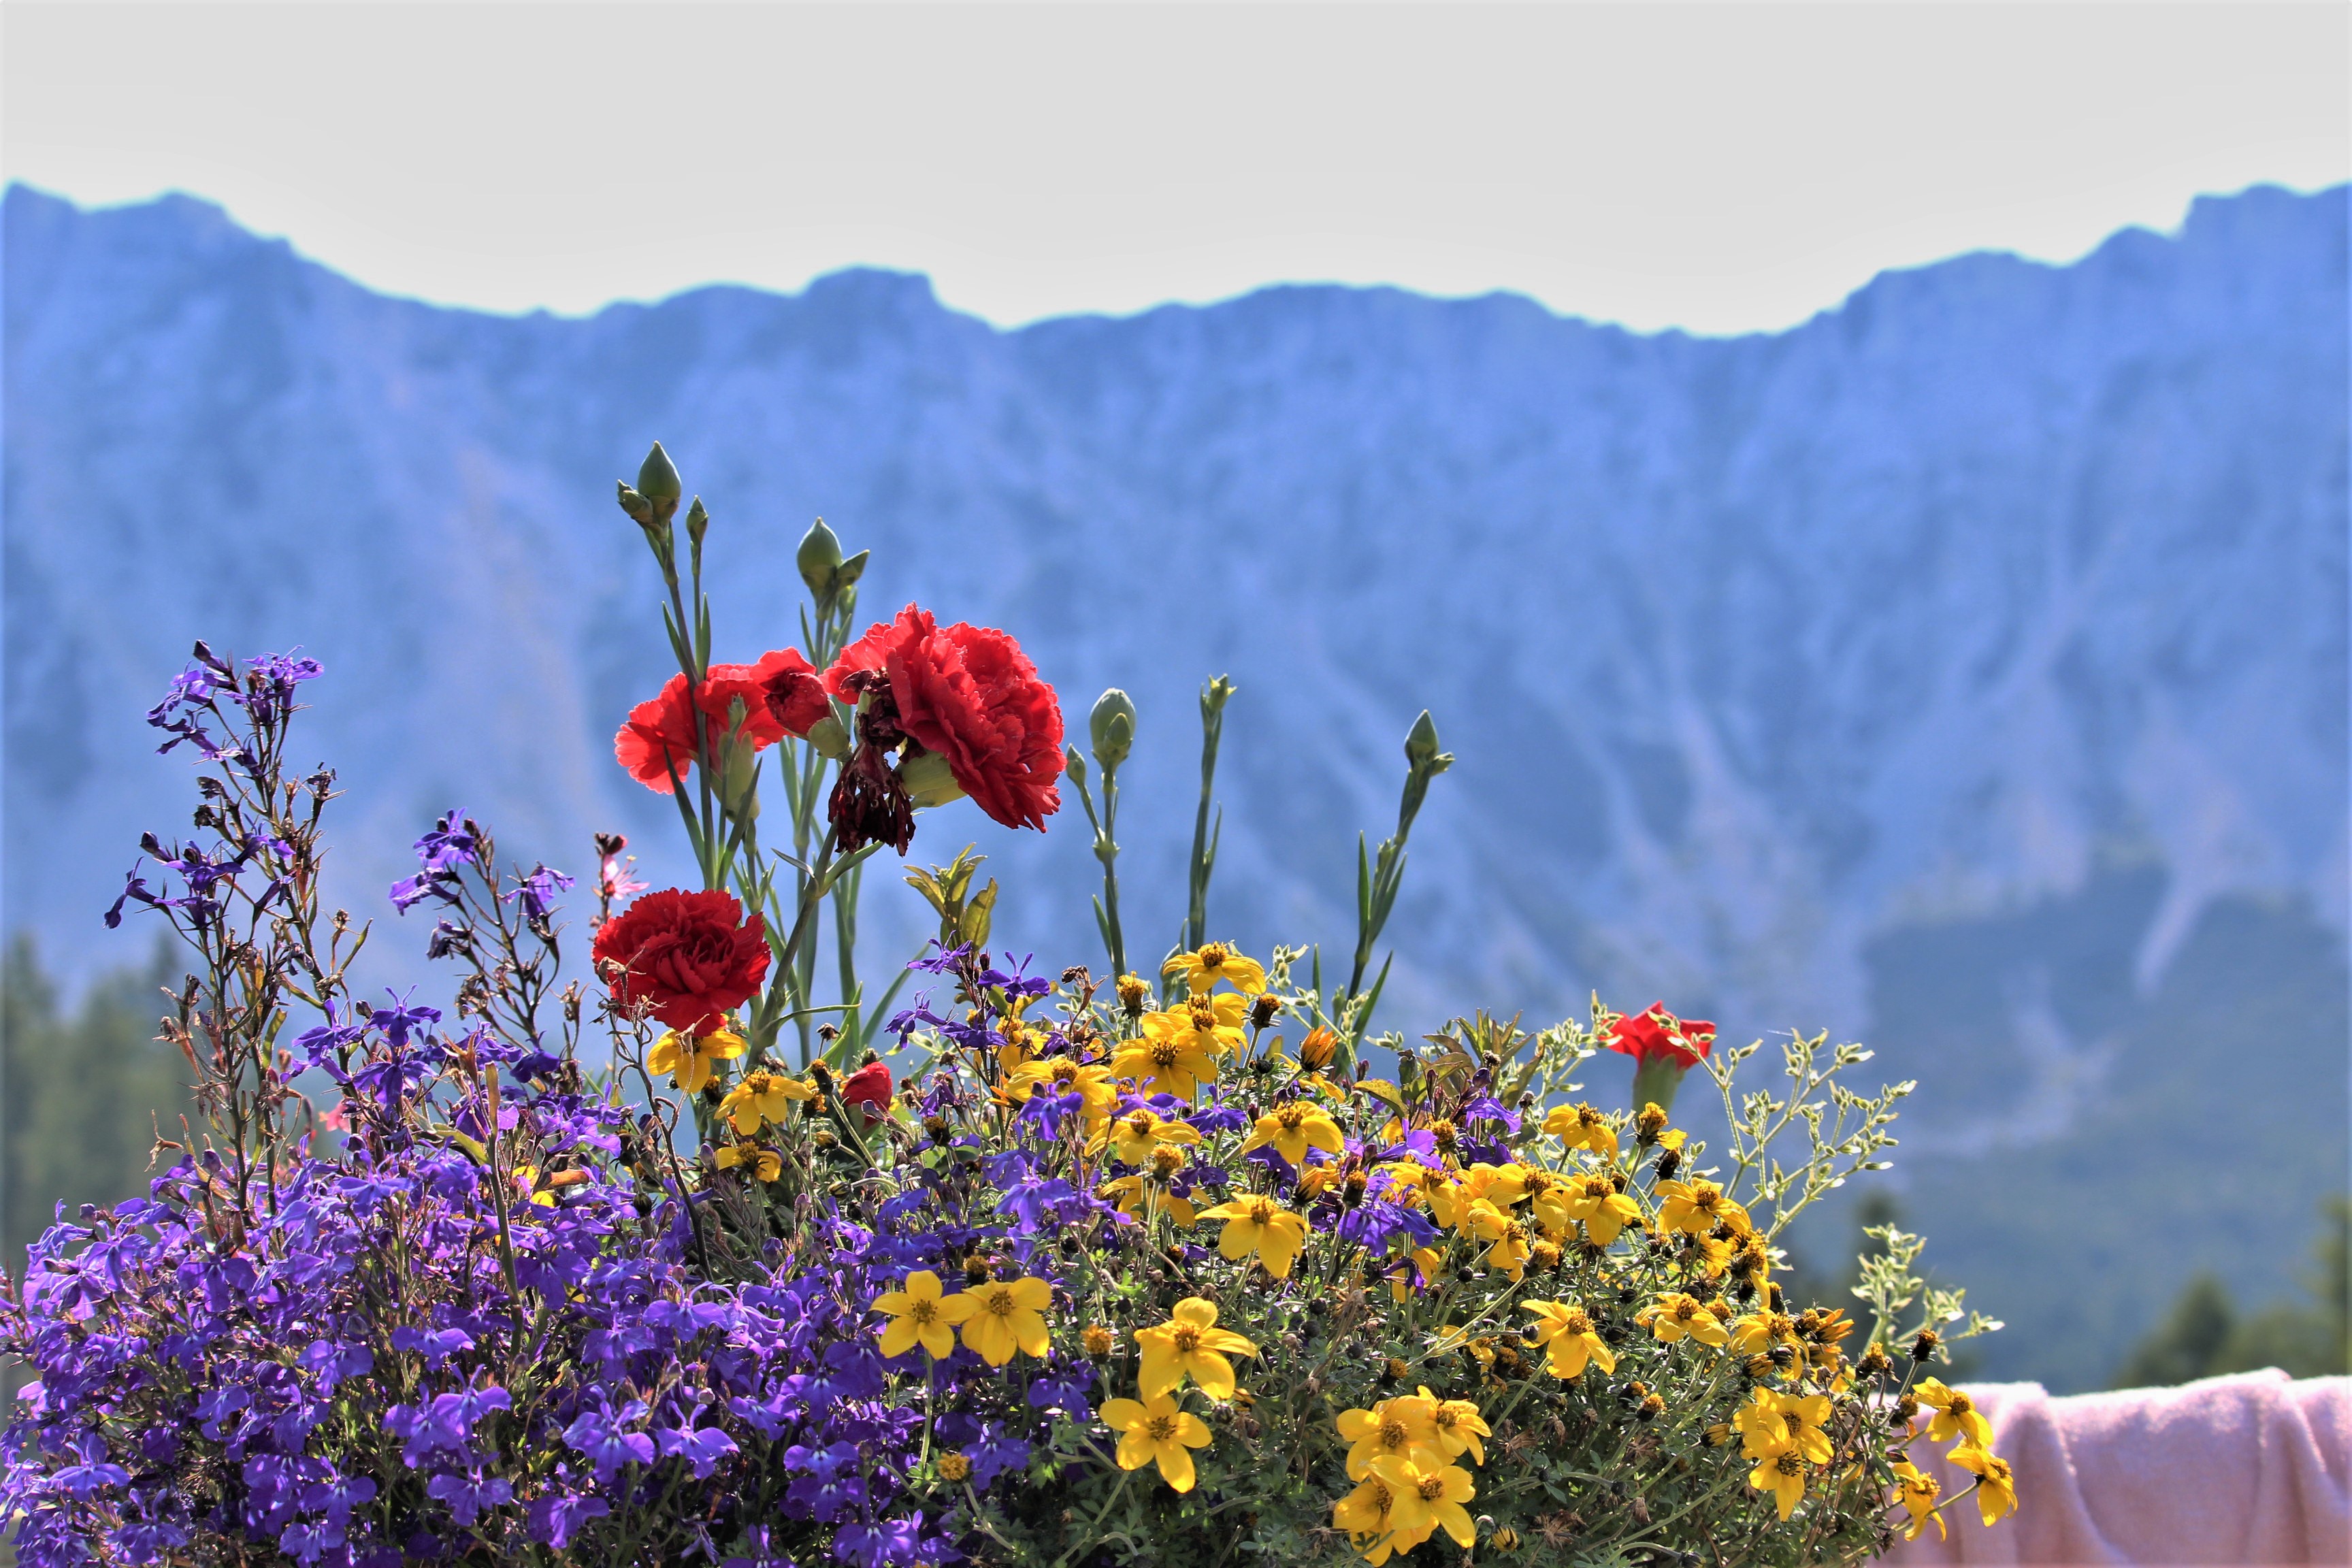
flower, wildflower, plant, flora, sky, mountain, spring, meadow, landscape, mountain range, field, mount scenery, flowering plant, garden cosmos